Namrup

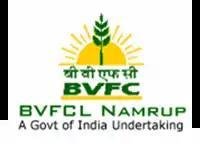
BVFC logo

Namrup is a small town situated close to the foothills of the Patkai Hills in the extreme southeastern part of Assam, India. The river Dihing or Disang flows through it. Namrup is situated amidst wet-paddy fields, indigenous Assamese villages, orchards, large tea gardens and densely forested hills. Administratively, Namrup is located within the Dibrugarh district and is today an important industrial town of Assam. Namrup is approximately 75 km from Dibrugarh by road towards the south-east and approximately 50 km from Tinsukia (locally pronounced as Tinicukeeya) towards the south. It is also a small railway station in Dibrugarh-Guwahati broad-gauge railway line. The nearest airport is Dibrugarh located at a distance of approximately 70 km. Other urban areas close to Namrup are Naharkatiya - 18 km, Duliajan - 35 km, Sonari - 20 km, Moran - 55 km, etc. by roadways. Namrup is located around 500 km east of Guwahati, the largest city in the North East Region.